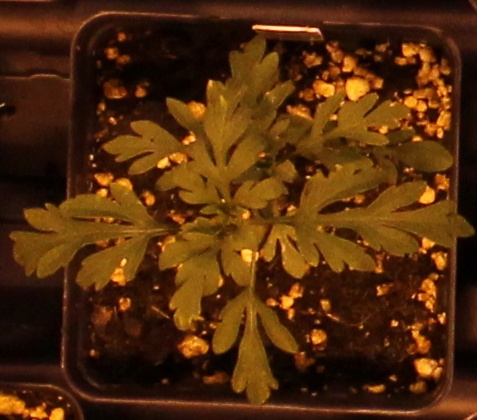
Label: Ragweed